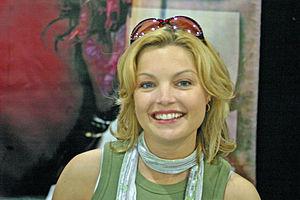
Gloria, appelée aussi La bête ou L'abomination, est un personnage de la série télévisée Buffy contre les vampires interprété par Clare Kramer. Elle joue le rôle du principal méchant de la saison 5.